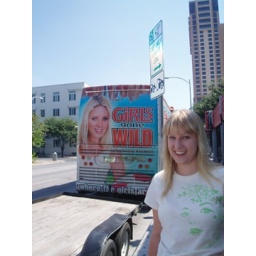
lindsay was the only one who would pose in front of the girls gone wild bus